December 2009 North American blizzard

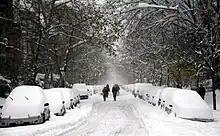
Streetscape of the Dupont Circle neighborhood of Washington, D.C.

In more mountainous areas, snowfall was even heavier. By midnight Saturday morning, snowfall in Boone, North Carolina had reached , Asheville, North Carolina accumulated up to , while Greensboro, North Carolina received . Portions of eastern Kentucky received as much as . In the Roanoke Valley, over had fallen by midnight. By Sunday morning, Norwich, Connecticut received of snow, while over of snow fell in Boston, Massachusetts.